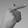
ASL letter: G